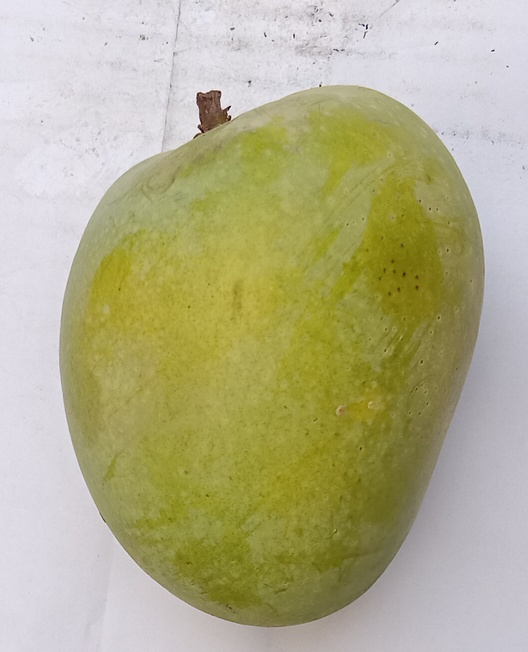
Mango variety: Anwar Ratool